Medeon (Acarnania)

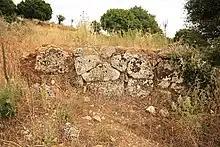
Part of the ancient walls of Medeon

Medeon or Medion (Μεδίων) was a town in the interior of ancient Acarnania, on the road from Stratus and Phytia (or Phoeteiae) to Limnaea on the Ambraciot Gulf. Thucydides mentions that it was crossed by the Spartan army during the Peloponnesian War, under the command of Eurylochus, between Phytia and Limnaea, on its march to Battle of Olpae in 426 BCE. It was one of the few towns in the interior of the country which maintained its independence against the Aetolians after the death of Alexander the Great. At length, in 231 BCE, the Aetolians laid siege to Medeon with a large force, and had reduced it to great distress, when they were attacked by a body of Illyrian mercenaries, who had been sent by sea by Demetrius, king of Macedonia, in order to relieve the place. The Aetolians were defeated, and obliged to retreat with the loss of their camp, arms, and baggage. Medeon is again mentioned in 191 BCE, as one of the Acarnanian towns, of which Antiochus, king of Syria, obtained possession in that year.